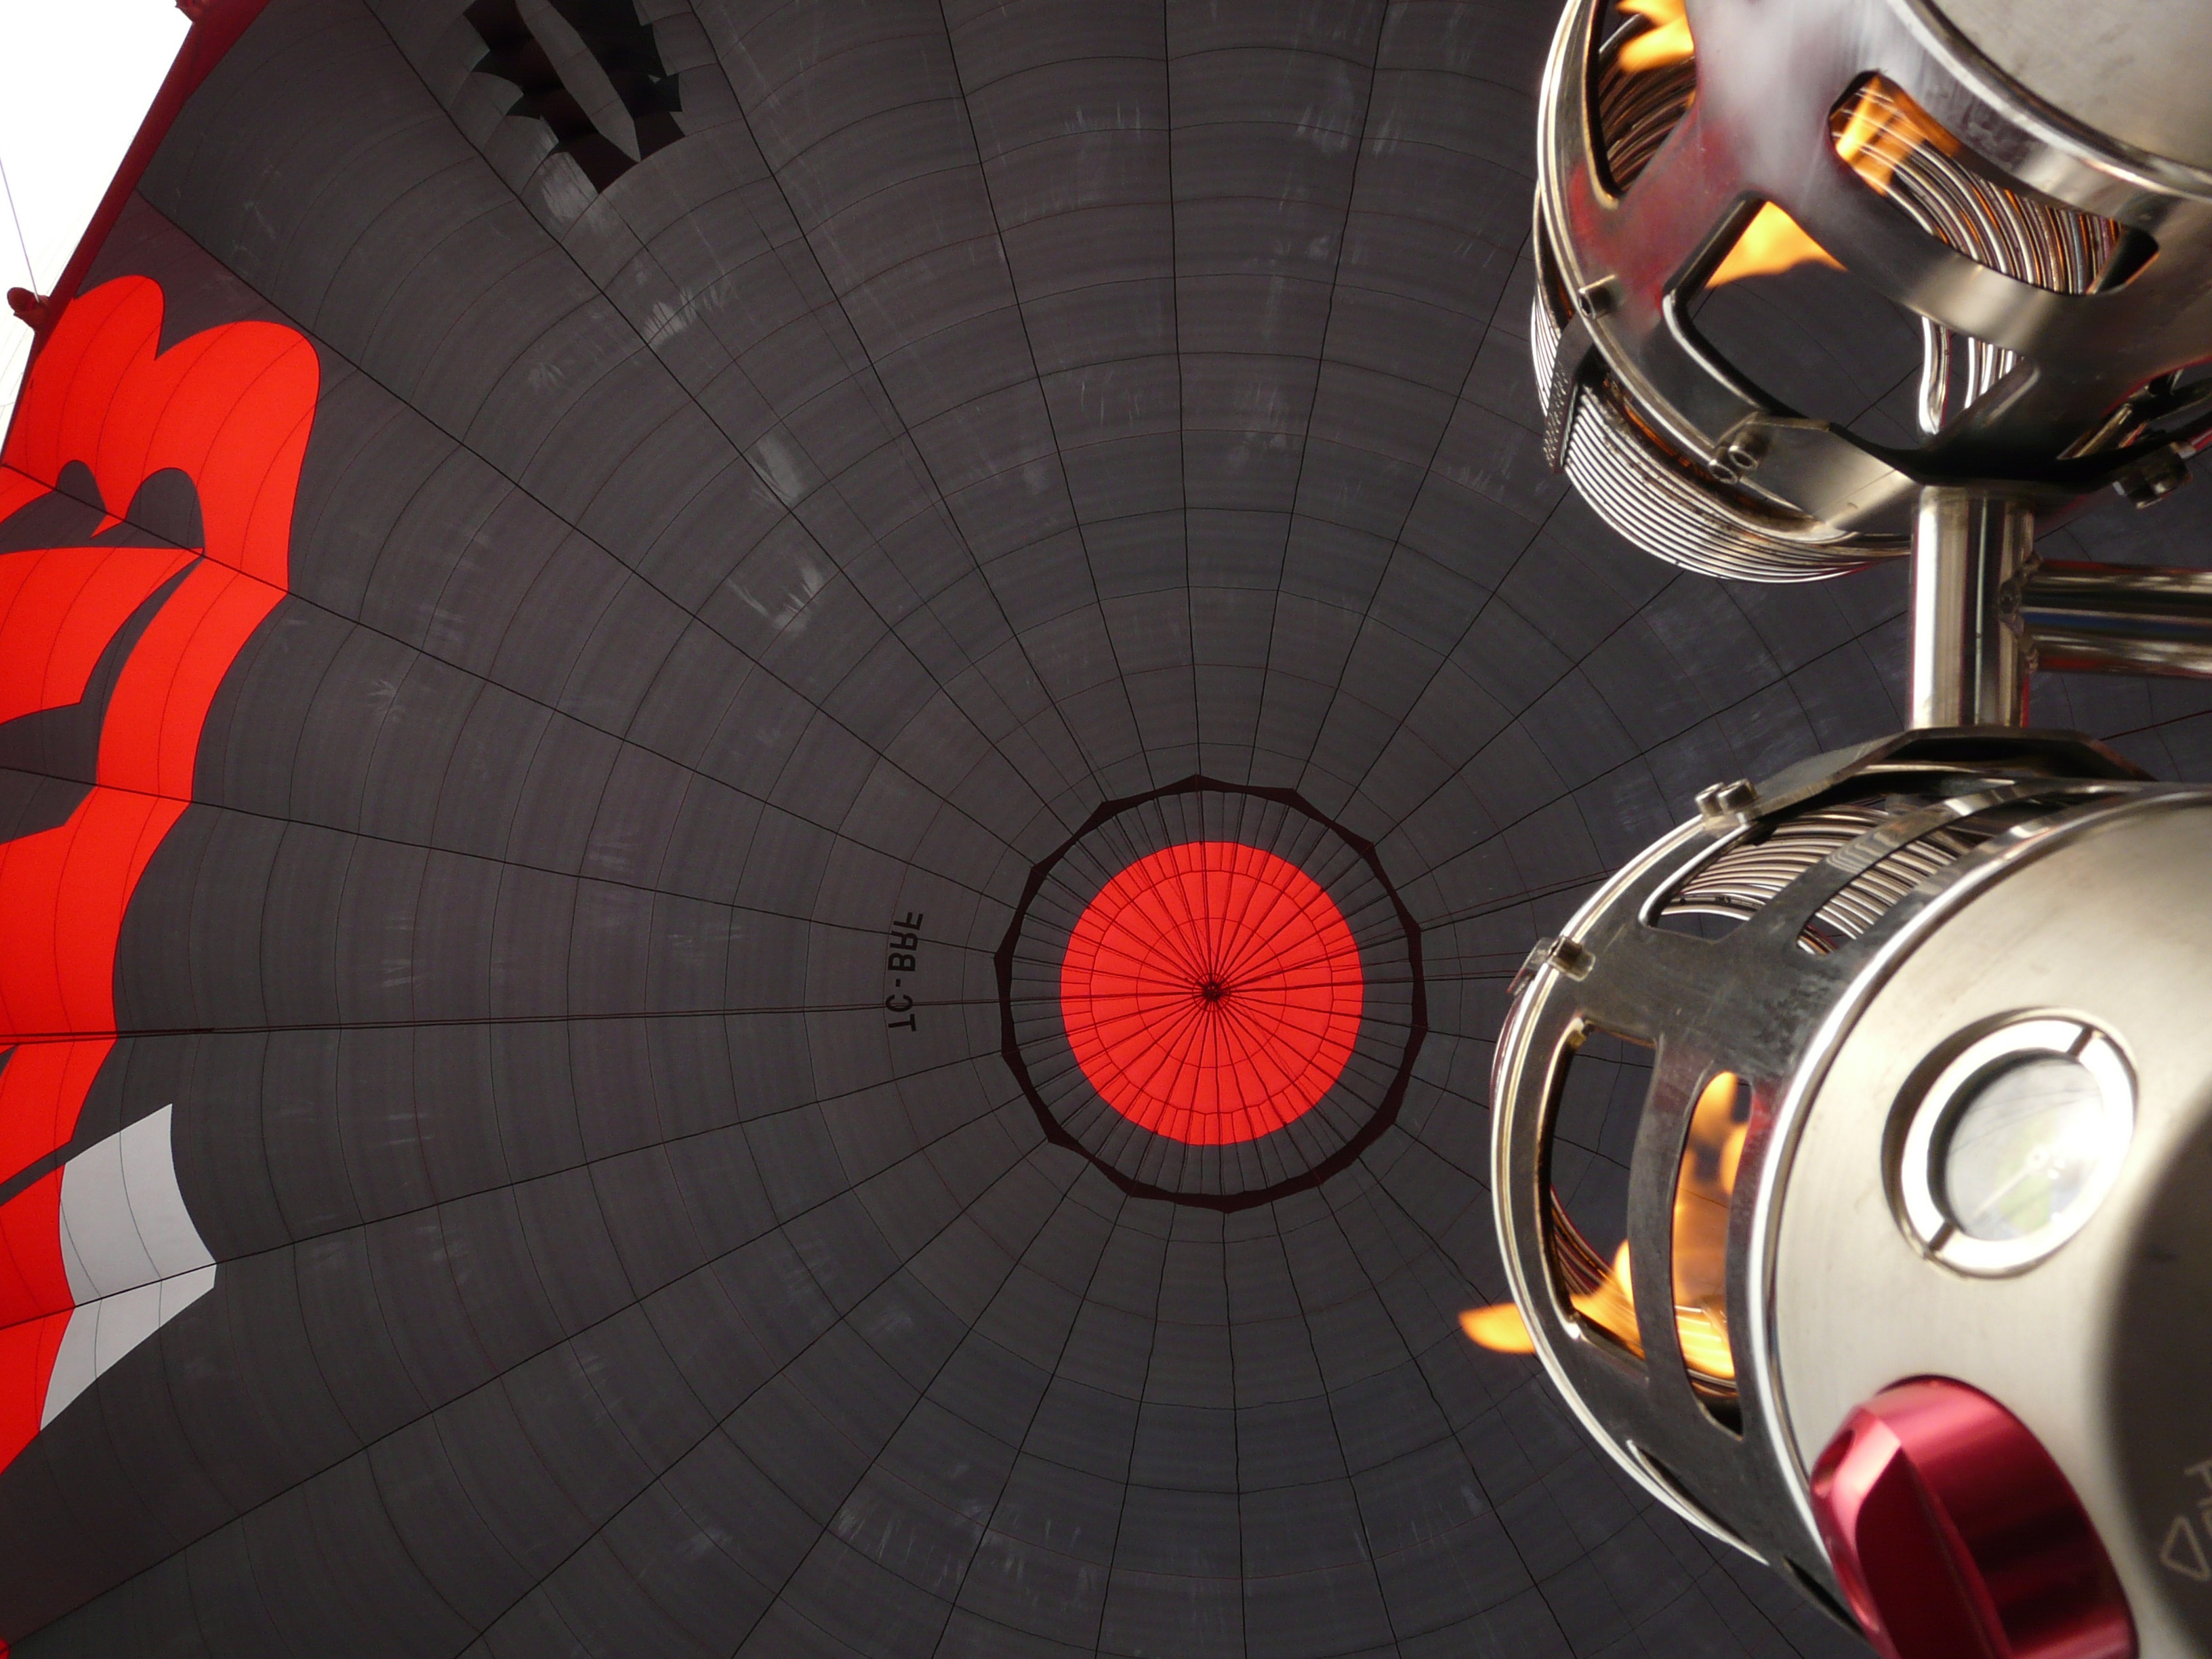
light, wheel, air, hot air balloon, fly, red, vehicle, fire, heat, circle, hot, burner, screenshot, upgrade, air sports, hot air balloon ride, captive balloon, back burner